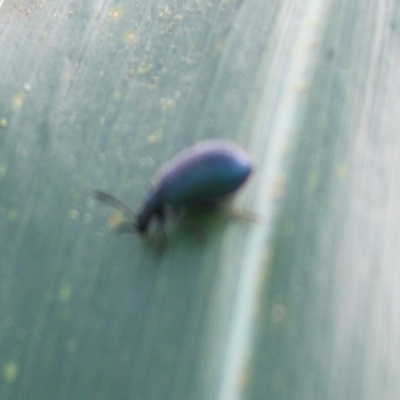
Crop: Maize
Condition: leaf beetle